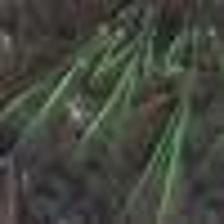
Label: clustered